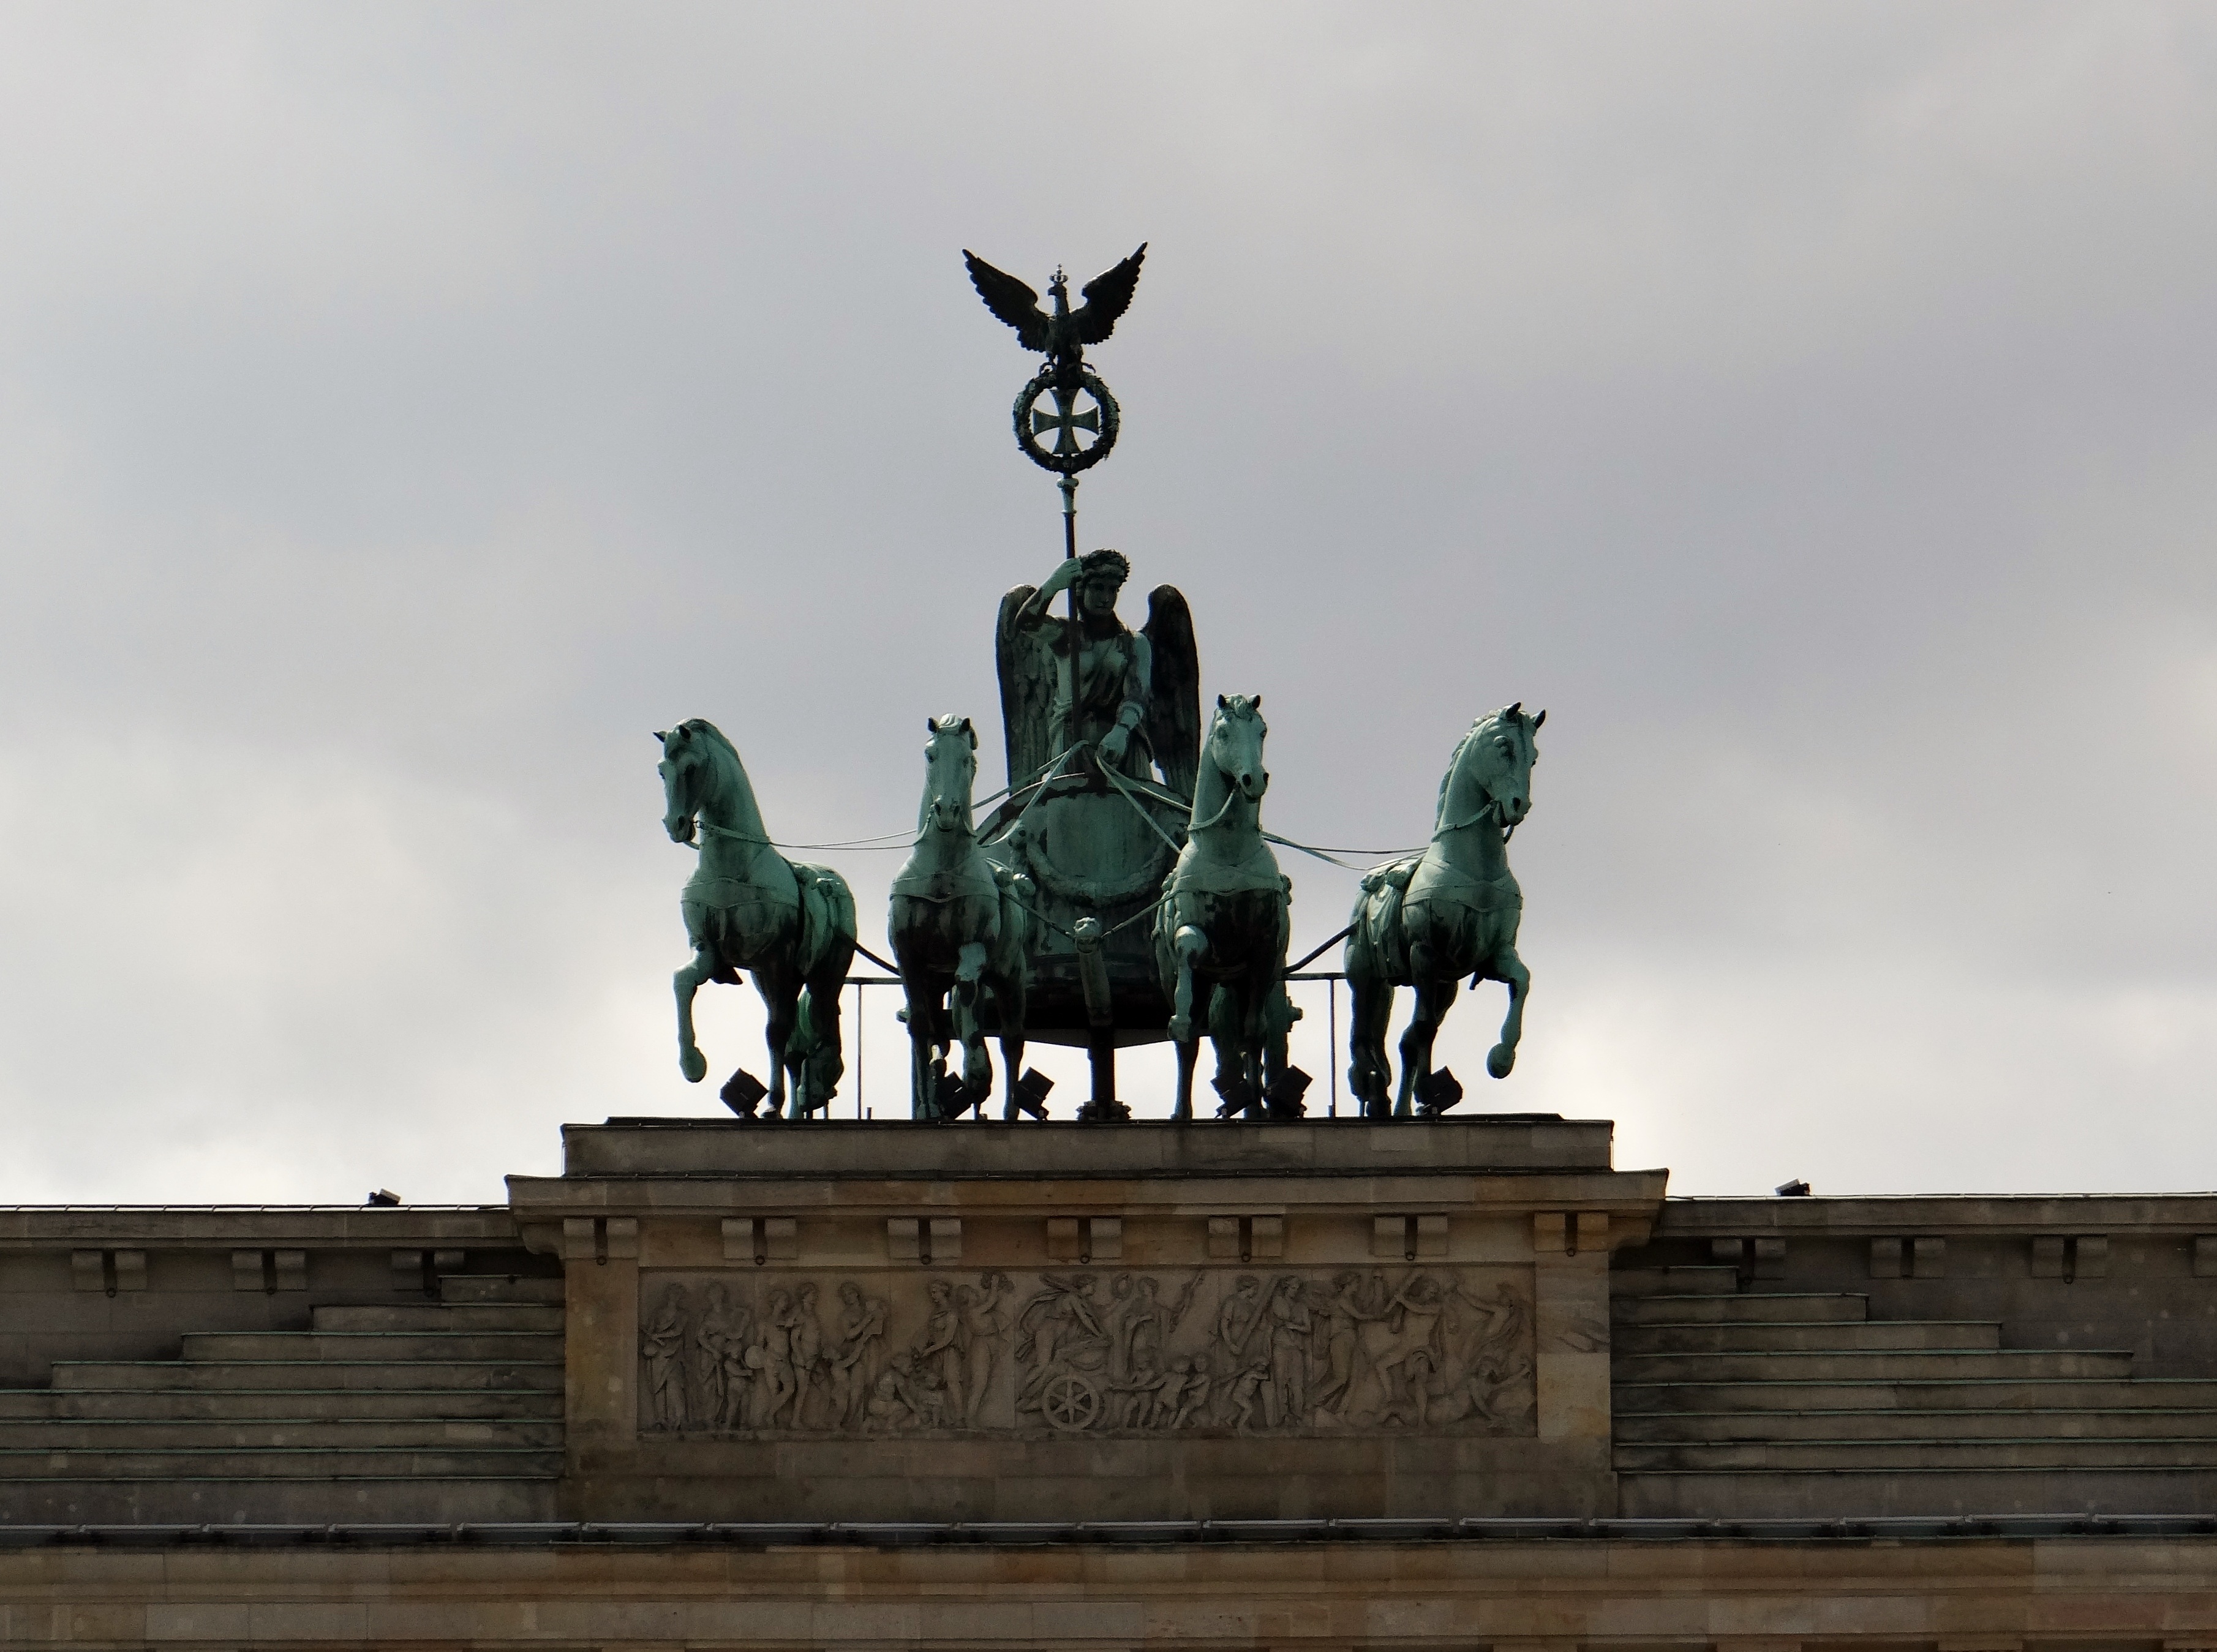
building, monument, dusk, statue, landmark, sculpture, memorial, art, temple, berlin, brandenburg gate, quadriga, ancient history